2013 Asian Women's Youth Handball Championship

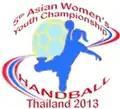

The 2013 Asian Women's Youth Handball Championship (5th tournament) took place in Bangkok, Thailand from 7 September–15 September. It acts as the Asian qualifying tournament for the 2014 Women's Youth World Handball Championship.